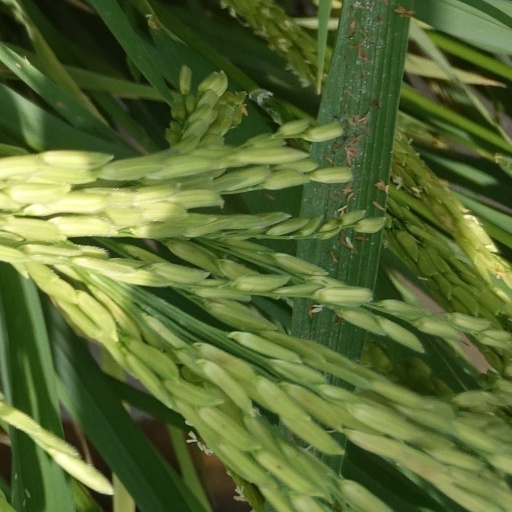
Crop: rice